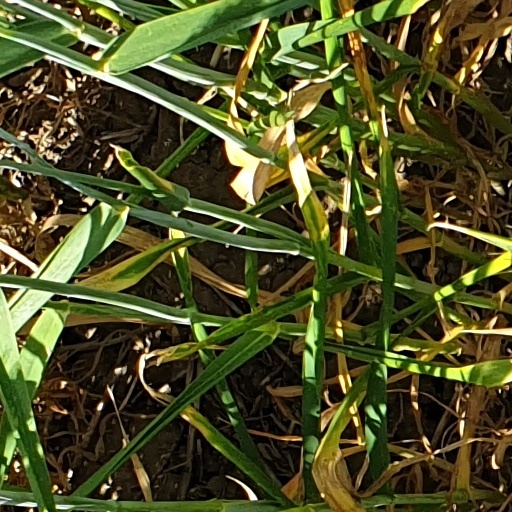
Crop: wheat